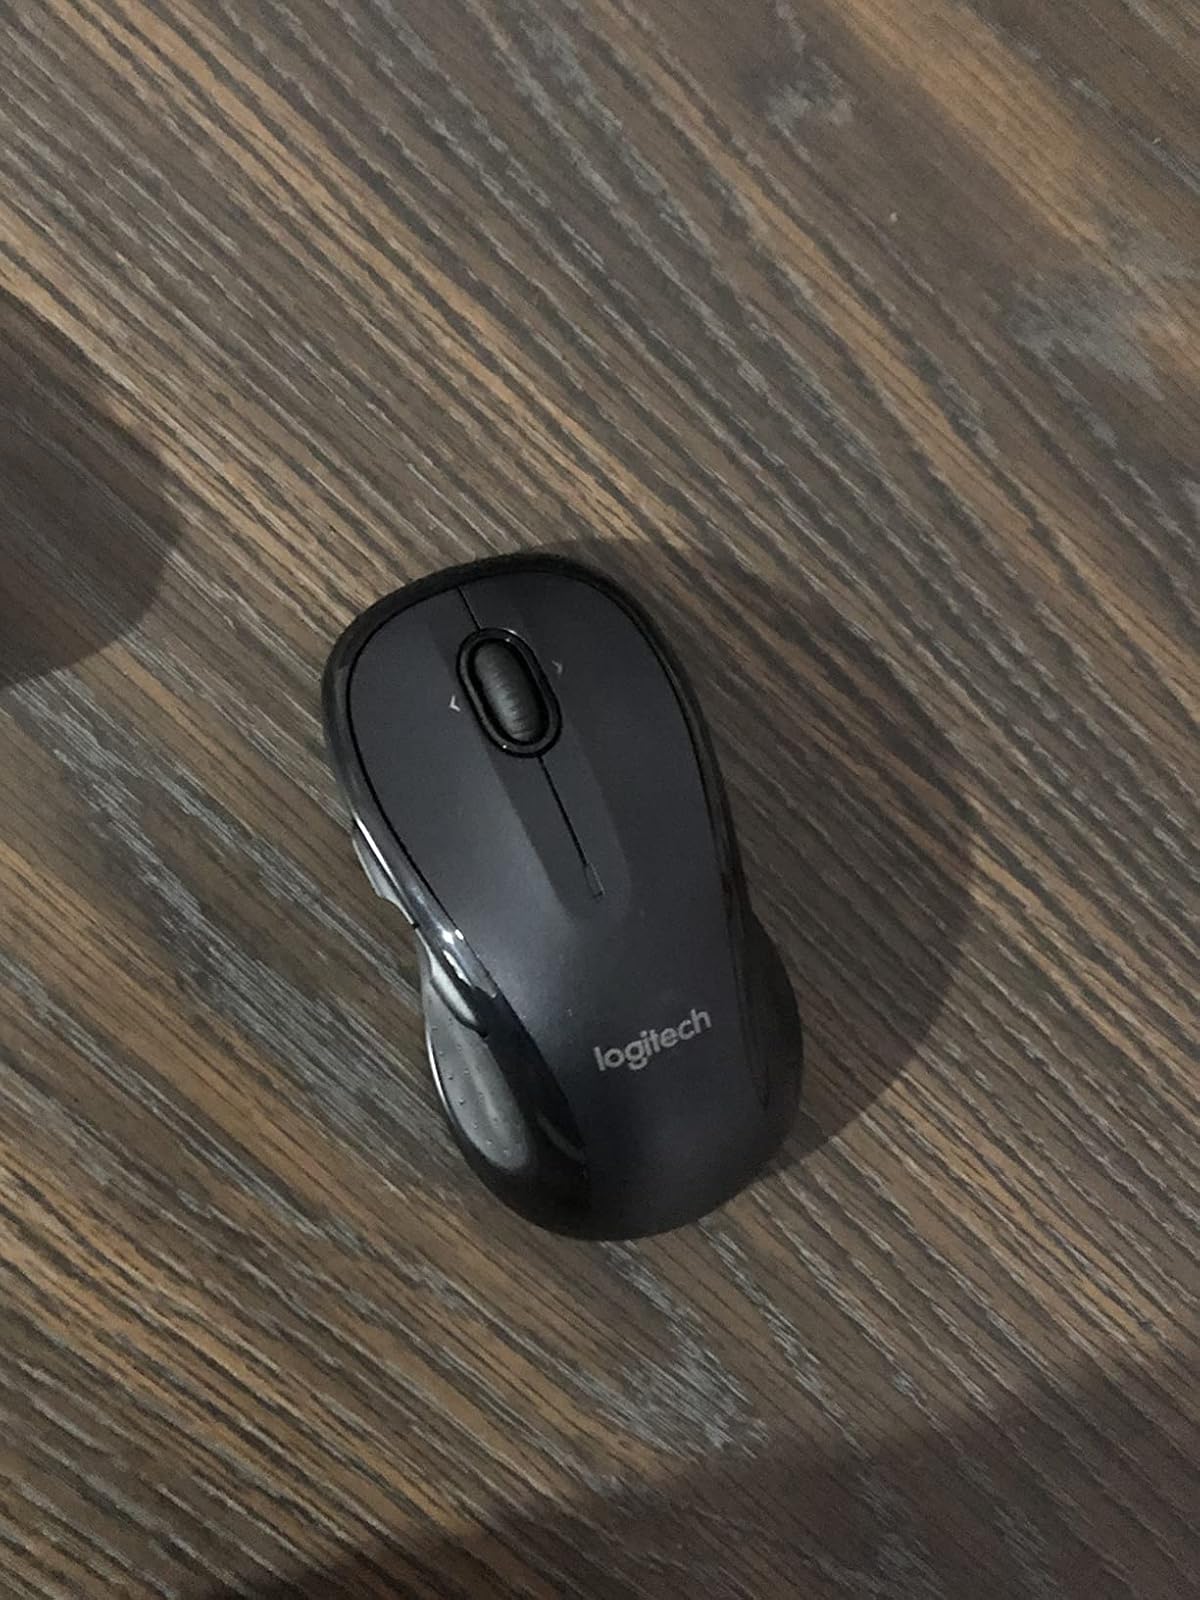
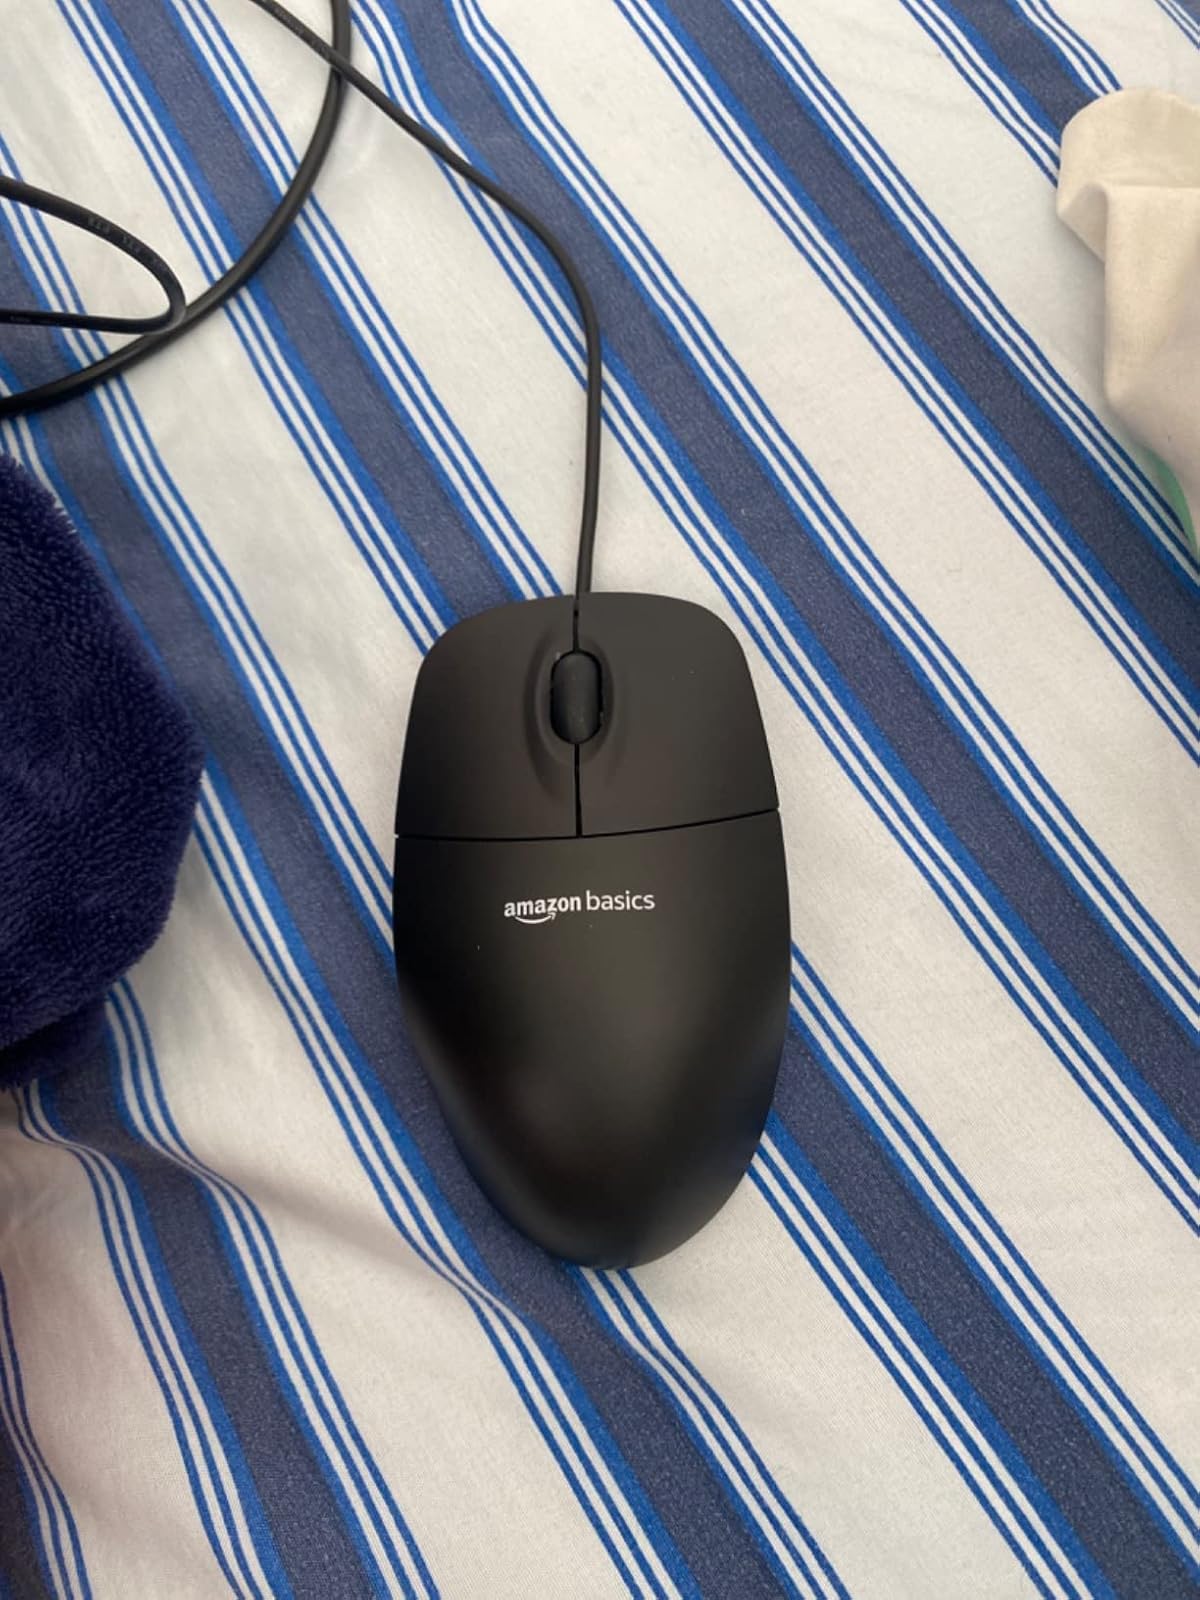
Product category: mouse
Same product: no